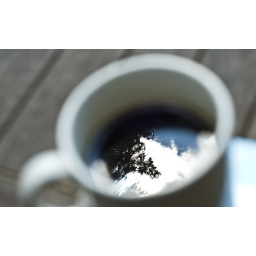
Reflection of clouds and trees in a cup of coffee.